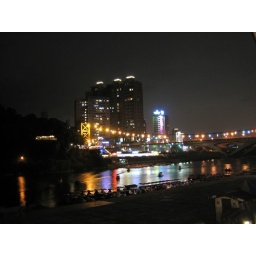
view after nightfall from our riverside balcony table at Rendezvous, an Italian fusion restaurant in Bitan.